List of awards and honours received by Gerald Durrell

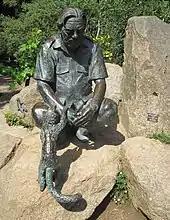
Statue of Gerald Durrell at Jersey Zoo, sculpted by John Doubleday

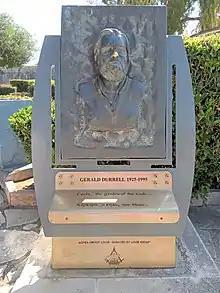
Monument of Gerald Durrell in the Durrells' Park in Corfu town

The Wildlife Photographer of the Year competition, owned by the Natural History Museum and BBC Wildlife, gives the Gerald Durrell Award for the best photograph of an endangered species, starting from 2001.